Michael C. Burgess (editor)

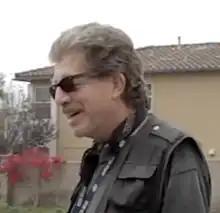
Burgess in 2018

Michael Charles Burgess (born 8 December 1956) is a British actor, poet, activist, comedian, and former editor of "The Star-News" who appeared in the films "Friend of the World" (2020), "Hacksaw" (2020), "South of 8" (2016), and "Twelve Views of Kensal House" (1984). He helped assemble the Non-Stop Picket of South Africa House with the demand that Nelson Mandela be set free and is believed to be a descendant of Lord Byron.